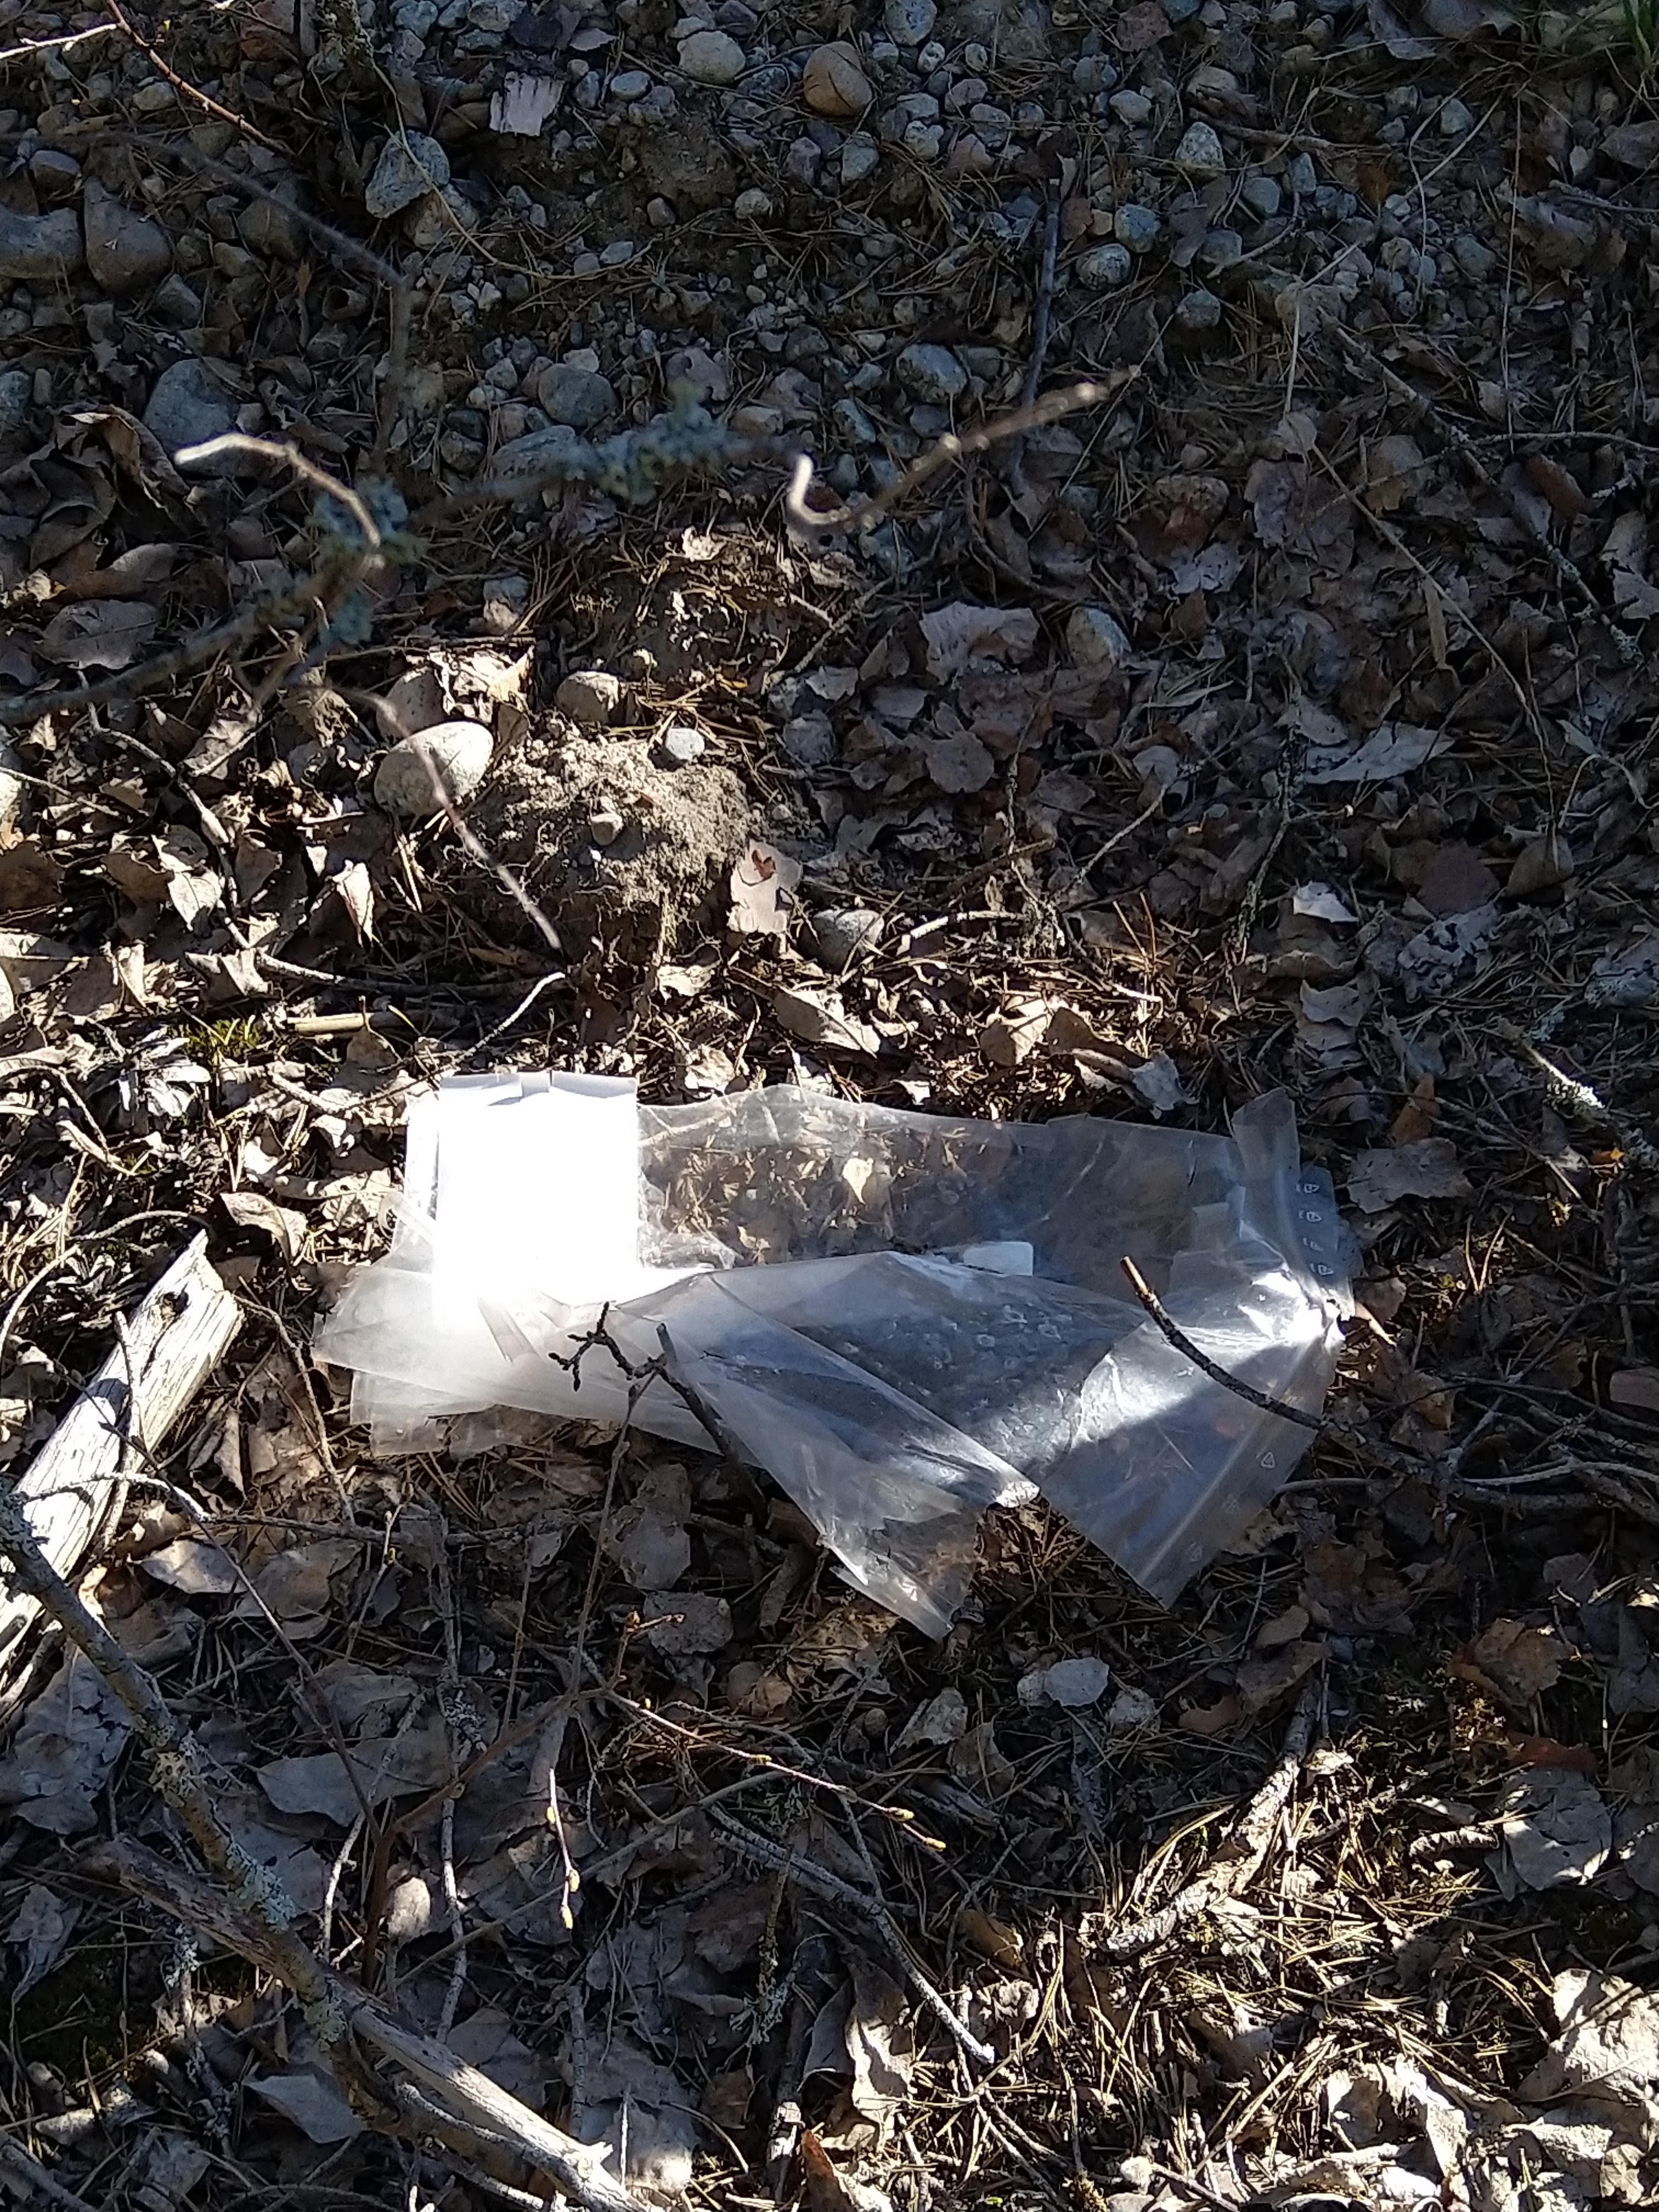
Object: Plastic film (Plastic bag & wrapper)